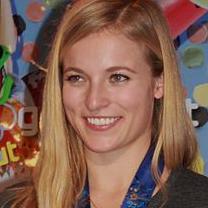
Age: 22